Native American self-determination

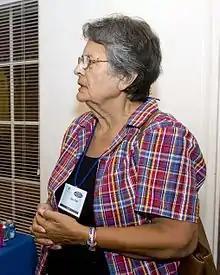
Ada Deer

Ada Deer (1935-2023) was a leader of the Menominee tribe, which has a reservation in Wisconsin. In the 1960s, Deer helped mobilize her tribe to oppose the government's proposed termination of its relationship with the federal government. By 1972, Deer had gained support for her tribe's movement, and many governors, senators, and congressman gave her and the Menominee tribe their full-fledged approval. Deer fought against the Interior Committee chairman (Wayne Aspinall), who supported the tribe's termination, and their loss of of communal land under termination policies. Ada Deer continued to lobby for the Menominee Restoration Act. After Aspinall failed to win an election, the tribe prevailed and the act was signed by President Nixon. Ada Deer (along with such people as Lucy Covington) was one of the early examples of self-determination in tribal members; her efforts helped restore all the terminated lands back to the Menominee tribe.